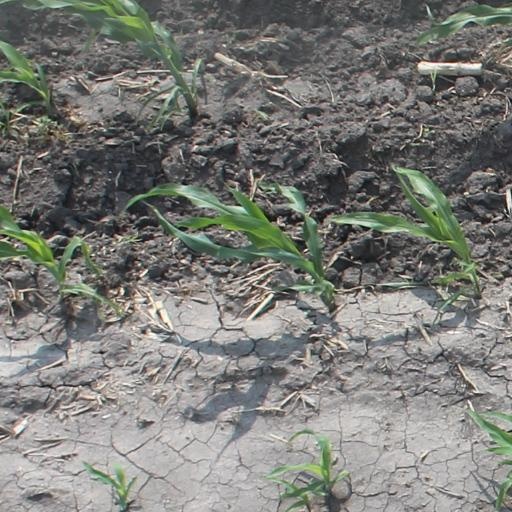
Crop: maize; corn